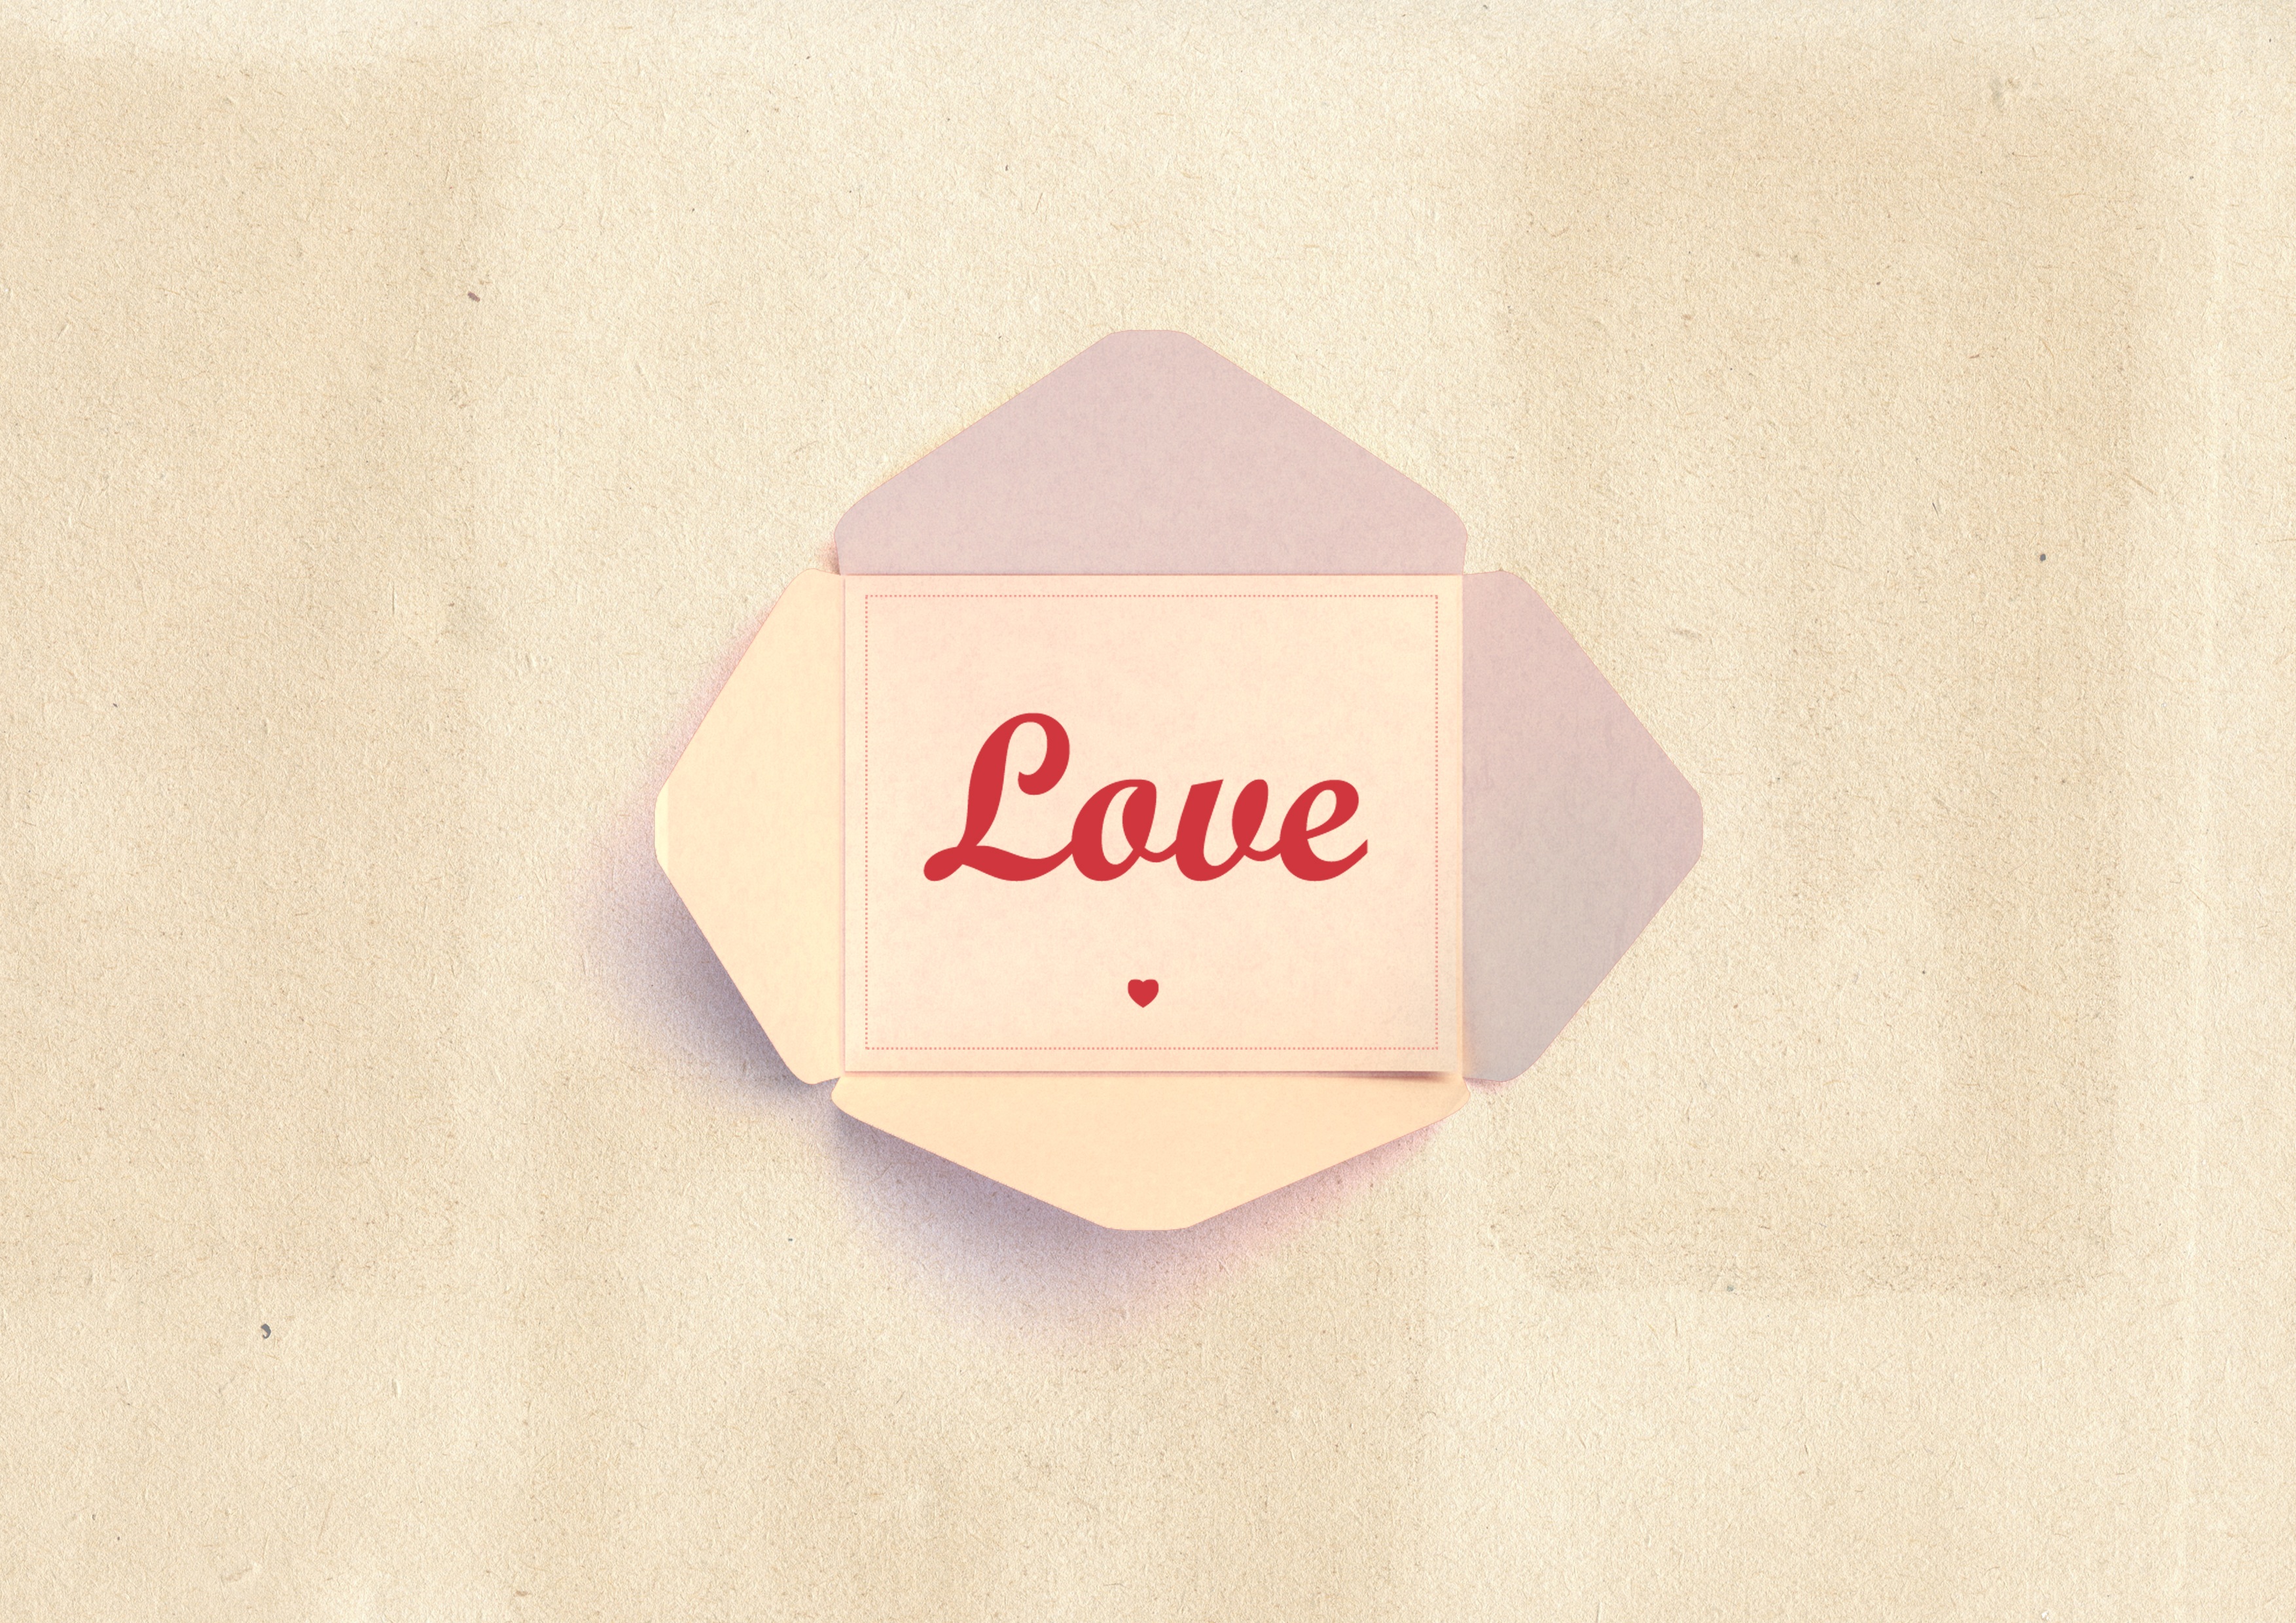
love, romance, romantic, pink, paper, circle, note, card, brand, font, art, illustration, happy, logo, message, shape, birthday, greeting, i love you, post card